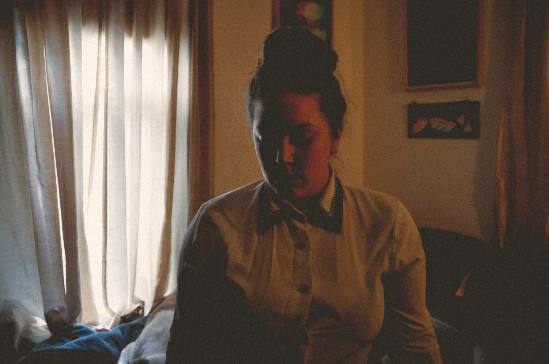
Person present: Yes